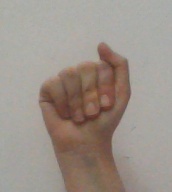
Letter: saad